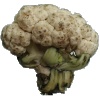
Label: cauliflower